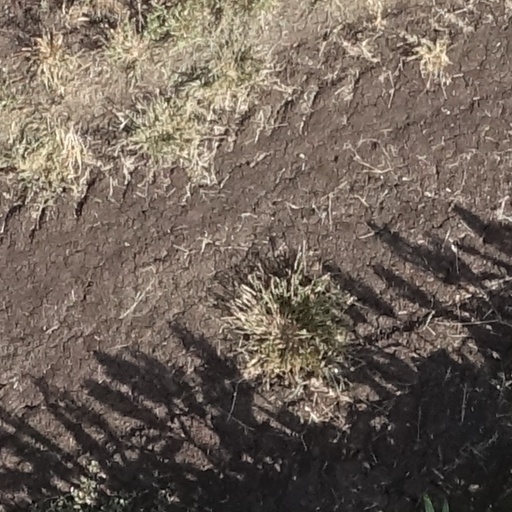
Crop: sorghum